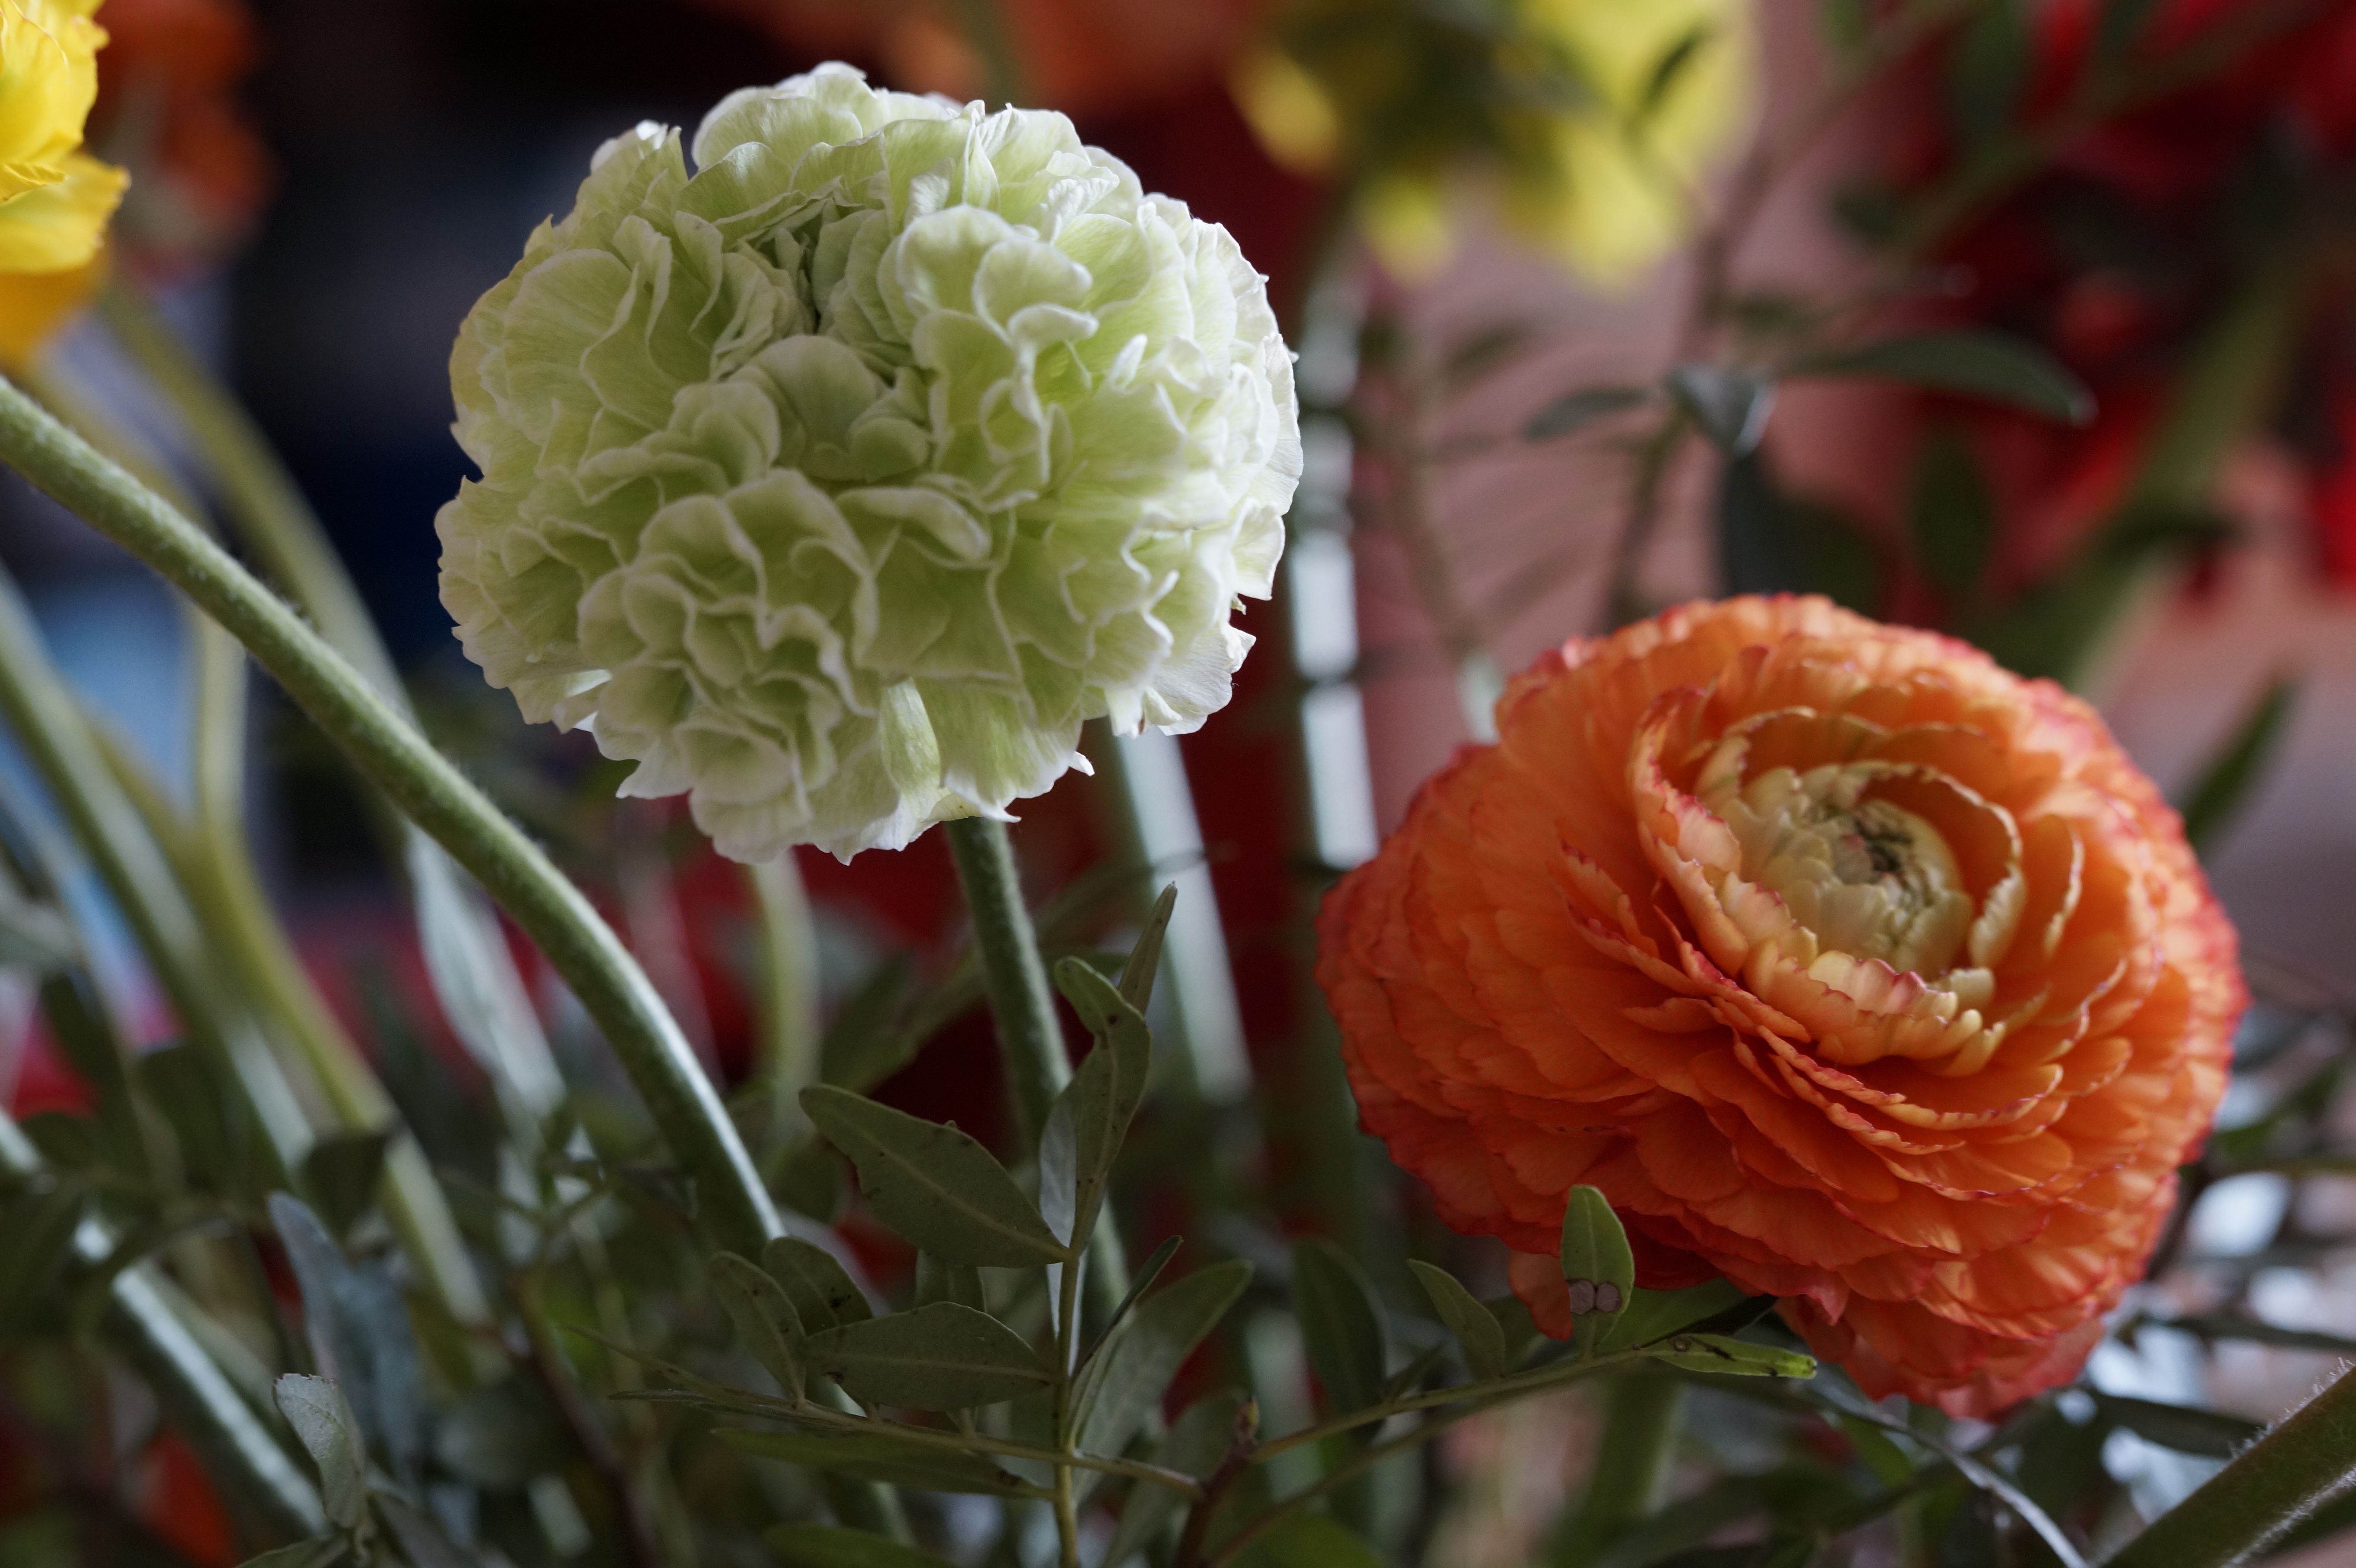
blossom, plant, flower, bloom, bouquet, spring, red, produce, botany, close, flora, carnation, floristry, birthday bouquet, spring flowers, spring flower, ranunculus, dianthus, macro photography, fr hlingsanfang, flowering plant, schnittblume, flower bouquet, spring bouquet, floral design, plant stem, land plant, flower arranging